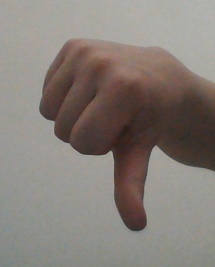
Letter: waw